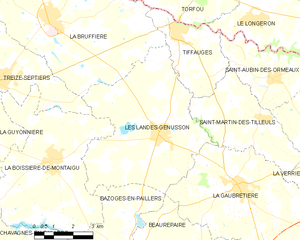
Carte des communes françaises Les Landes-Genusson